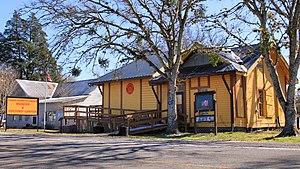
Carmine est une ville située au nord-est du comté de Fayette, au Texas, aux États-Unis.